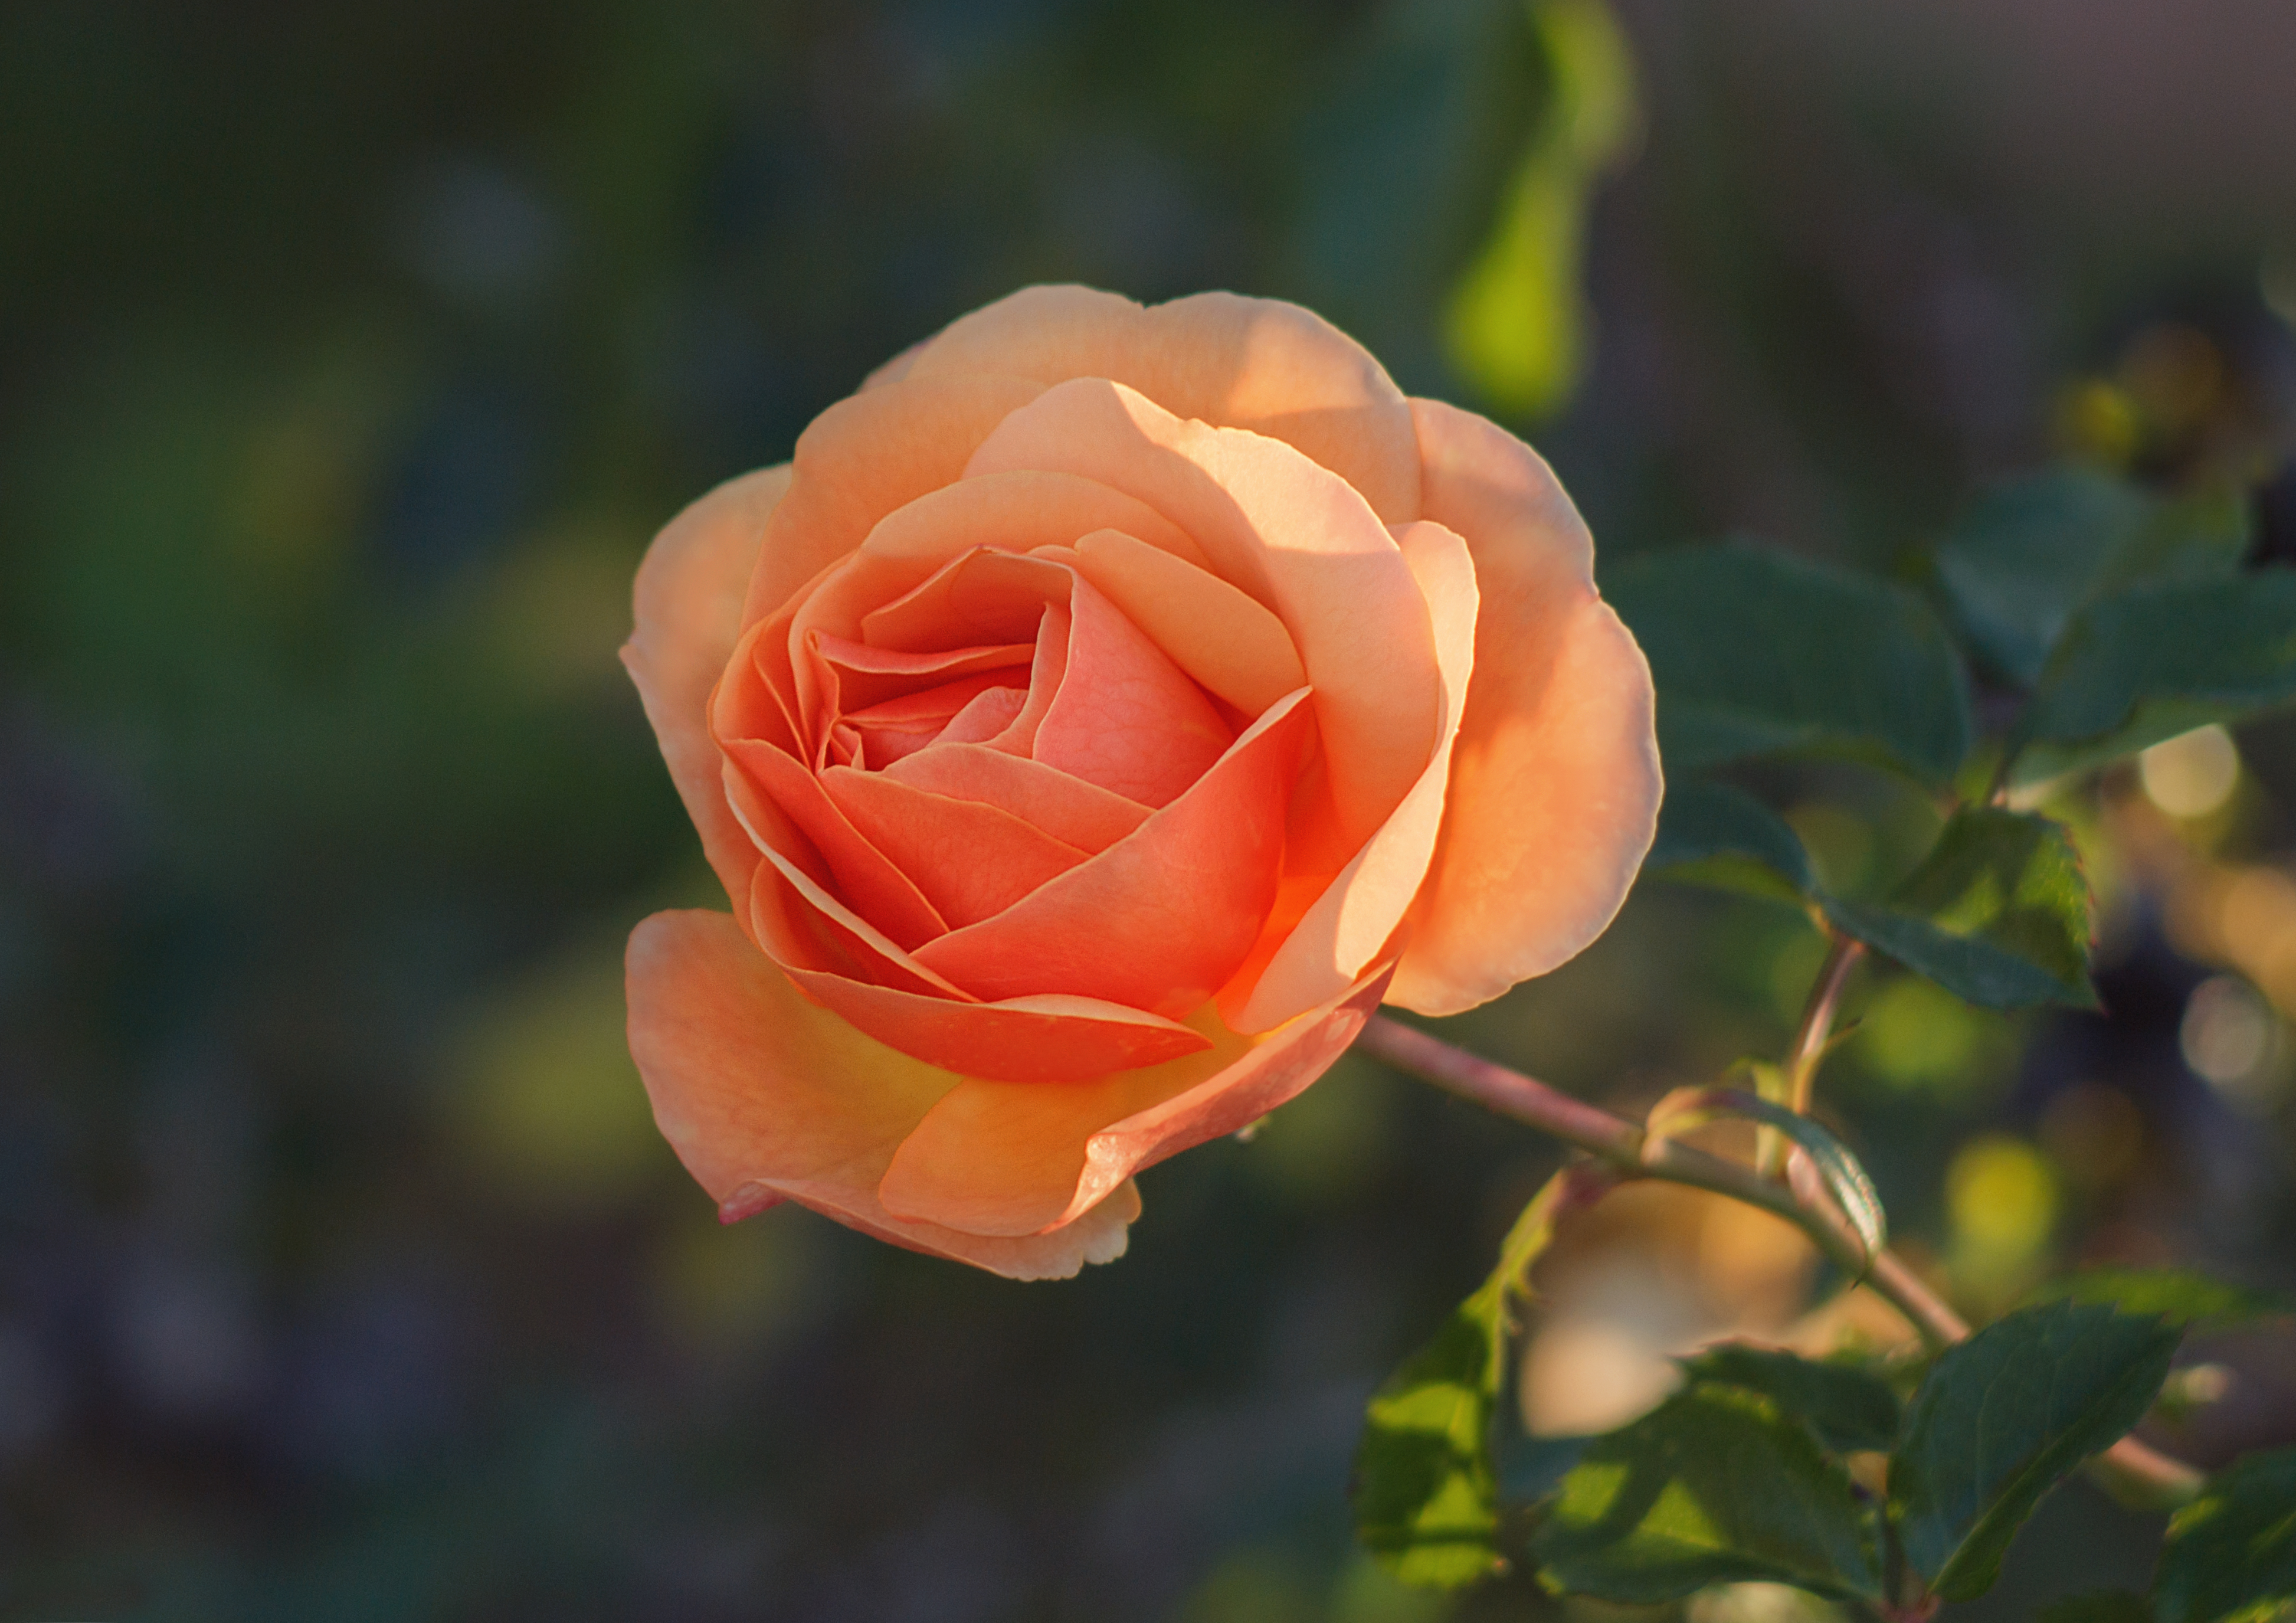
orange, roses, rose, flower, rose family, garden roses, floribunda, flowering plant, plant, close up, flora, petal, rose order, rosa centifolia, macro photography, sunlight, computer wallpaper, china rose, peach, spring, bud, plant stem, rosa wichuraiana